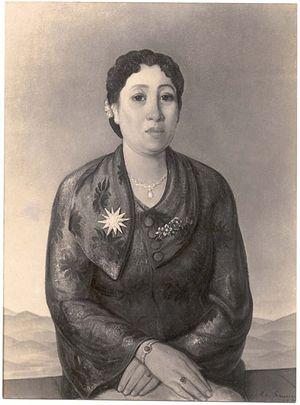
Le sultanat de Langkat était un État princier d'Indonésie, l'un des plus anciens de l'île de Sumatra. Il fut fondé en 1568 par le prince Panglima Dewa Shahdan.